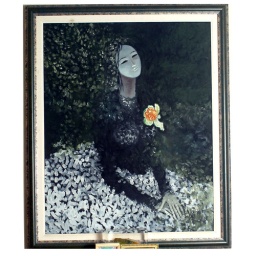
girl with fruit by Choe